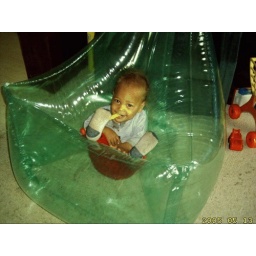
marqiis in green chair 3